Surface wave inversion

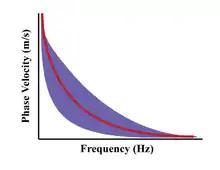
Figure 4. Example of a dispersion curve where velocity increases with depth. The blue area represents experimental data, while the red line represents an experimental curve fit to the data.

Haskell (1953) first performed the multilayer dispersion computation. Haskell’s work has been the basis for much of the current surface wave inversion theory. Since Rayleigh waves are composed of P and S-waves and Love waves are composed of only S waves, Haskell derived the elastic wave equations for both P and S-waves. These equations were modified to show Rayleigh wave motion. After assuming a free surface boundary where no stresses or strains cross, the Rayleigh wave equation is simplified. Inputting different values for layer thicknesses, densities, and elastic parameters in the form of P and S wave velocities into the equation will yield a dispersion curve. Parameters can be modified to fit the derived dispersion curve to actual data (Figure 4).